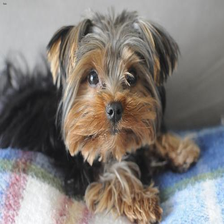
Species: dog
Breed: yorkshire terrier